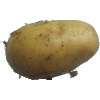
Label: white_potato